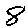
Label: 8